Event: Nepal Earthquake
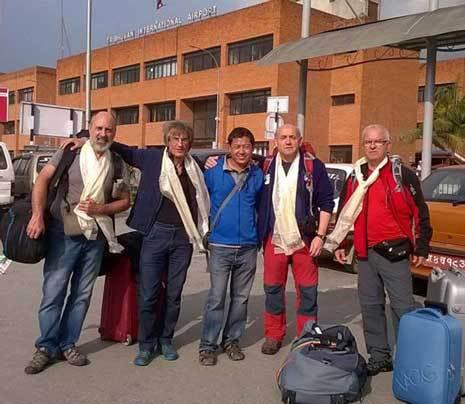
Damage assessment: no_damage